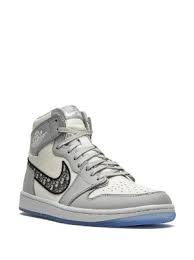
Label: Sneaker